Indian Agricultural Research Institute

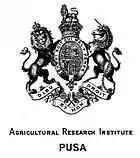
Logo of the Imperial Agricultural Research Institute

The institute was established in 1905 at Pusa, Bihar, with financial assistance of Henry Phipps, Jr., an American philanthropist. Phipps was a family friend of Lady Curzon, who was a daughter of an American millionaire, and the wife of Lord Curzon, the Viceroy of India. Phipps stayed as a guest of the Curzons during his visit to India and left behind a donation of £30,000, which was used to establish the institute. He laid the foundation stone of the Agricultural Research Institute and college on 1 April 1905. The institute was originally called the Agricultural Research Institute (ARI). Its name was changed to the Imperial Institute of Agricultural Research in 1911, and to the Imperial Agricultural Research Institute in 1919. The choice of establishing it in Pusa in northern Bihar was the proximity to the indigo plantations which were in need of revival following the German synthesis of aniline in 1899. One of the first scientists to be deputed to the institute was the English chemist John Walter Leather who had worked from 1892 with the agricultural department in India. He moved to the institute in 1906.